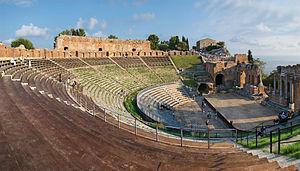
Théâtre gréco-romain, Taormine, Sicile, Italie.
Taormine est une commune de la ville métropolitaine de Messine en Sicile.